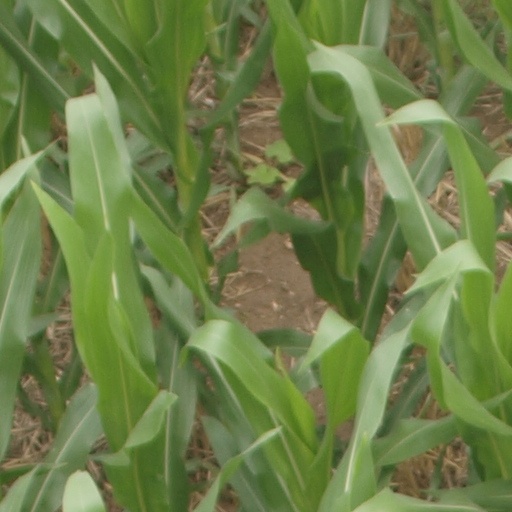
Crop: maize; corn